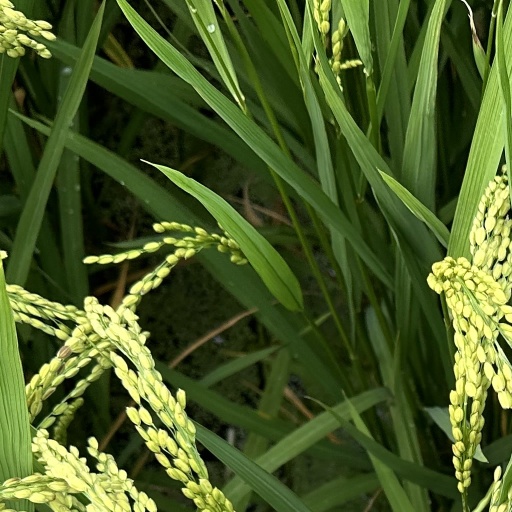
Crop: rice